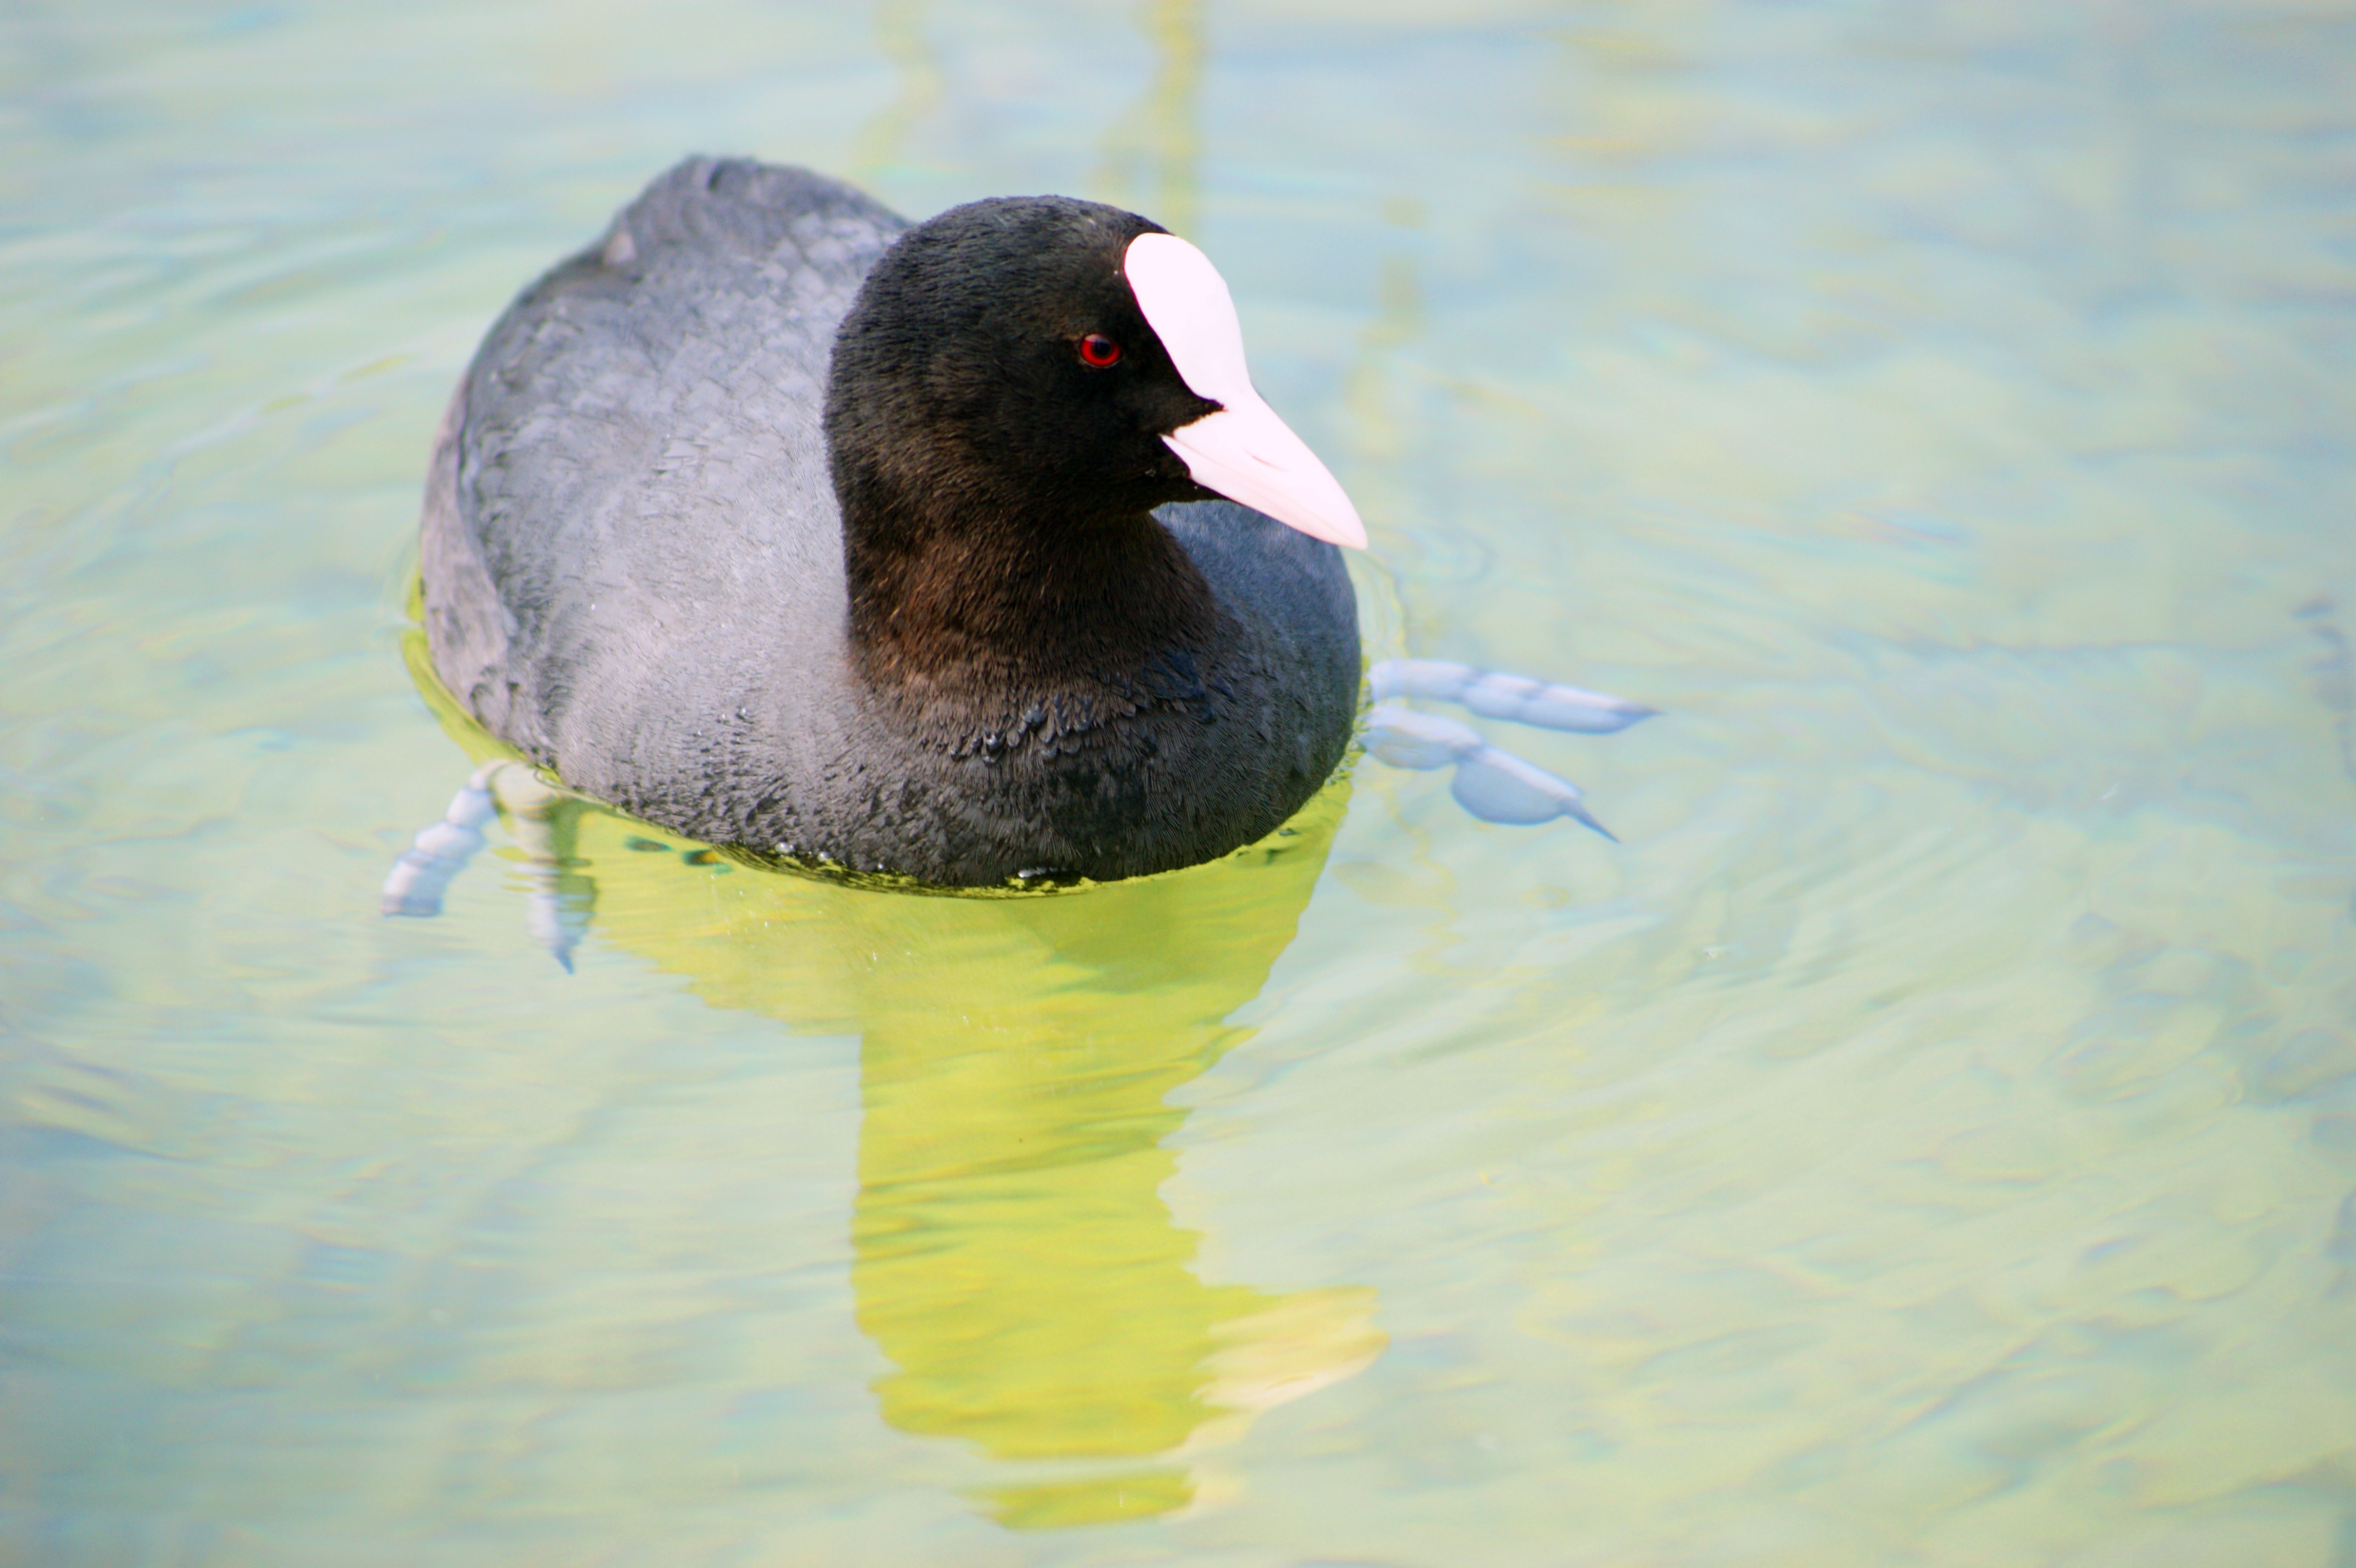
water, nature, bird, lake, animal, swim, beak, blue, fauna, close up, duck, vertebrate, waterfowl, coot, water bird, ducks geese and swans